1907 Belfast Dock strike

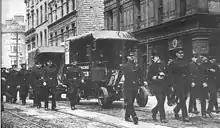
The Royal Irish Constabulary escorting a convoy of traction engines driven by blackleg carters along Royal Avenue in central Belfast

In mid-June 500 coal heavers from other firms went out, demanding higher wages. As the end of June approached, more than 3000 dockers were on strike, including 300 from the cross-channel companies, most of which were owned by powerful British railway magnates. As unrest among Belfast's workers grew, the strike soon spread from the docks and quays to the rest of Belfast with shipyard workers, firemen, sailors, iron moulders, and transport workers joining the dockers. Between 5,000 and 10,000 people turned out to attend the strike meetings that were held daily outside the Custom House. The NUDL demanded an increase in wages along with union recognition and better working conditions, all of which Gallaher and the other shipping bosses adamantly refused to grant. At this stage, however, the dockers' strike was hampered by the strong police and military presence on the quays. On 1 July, Larkin decided to lead the striking dockers in a march to Belfast City Hall to put their case before the council chamber who were in session. According to a newspaper report, the dockers were "marshalled in a long column of fours, and headed by Mr. Larkin they marched in military order through the streets gathering an immense crowd at their heels". The politicians inside City Hall had to perforce admit a delegation of dockers to their meeting, but they would not make any concessions.